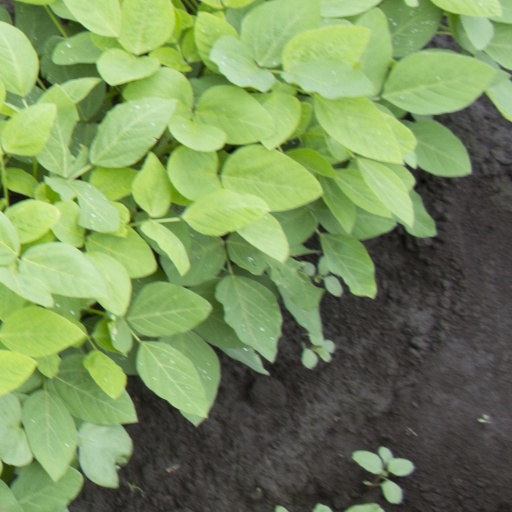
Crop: soybean